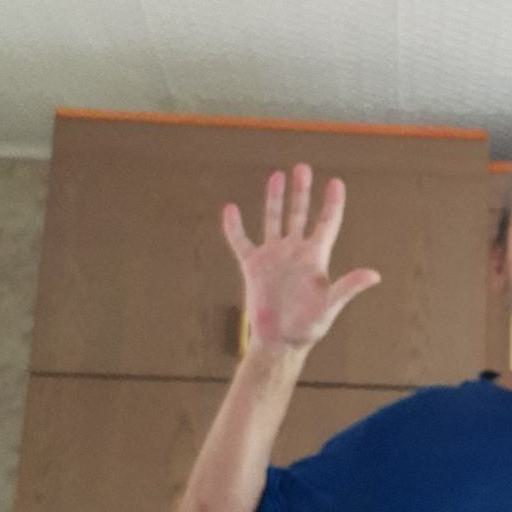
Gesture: palm